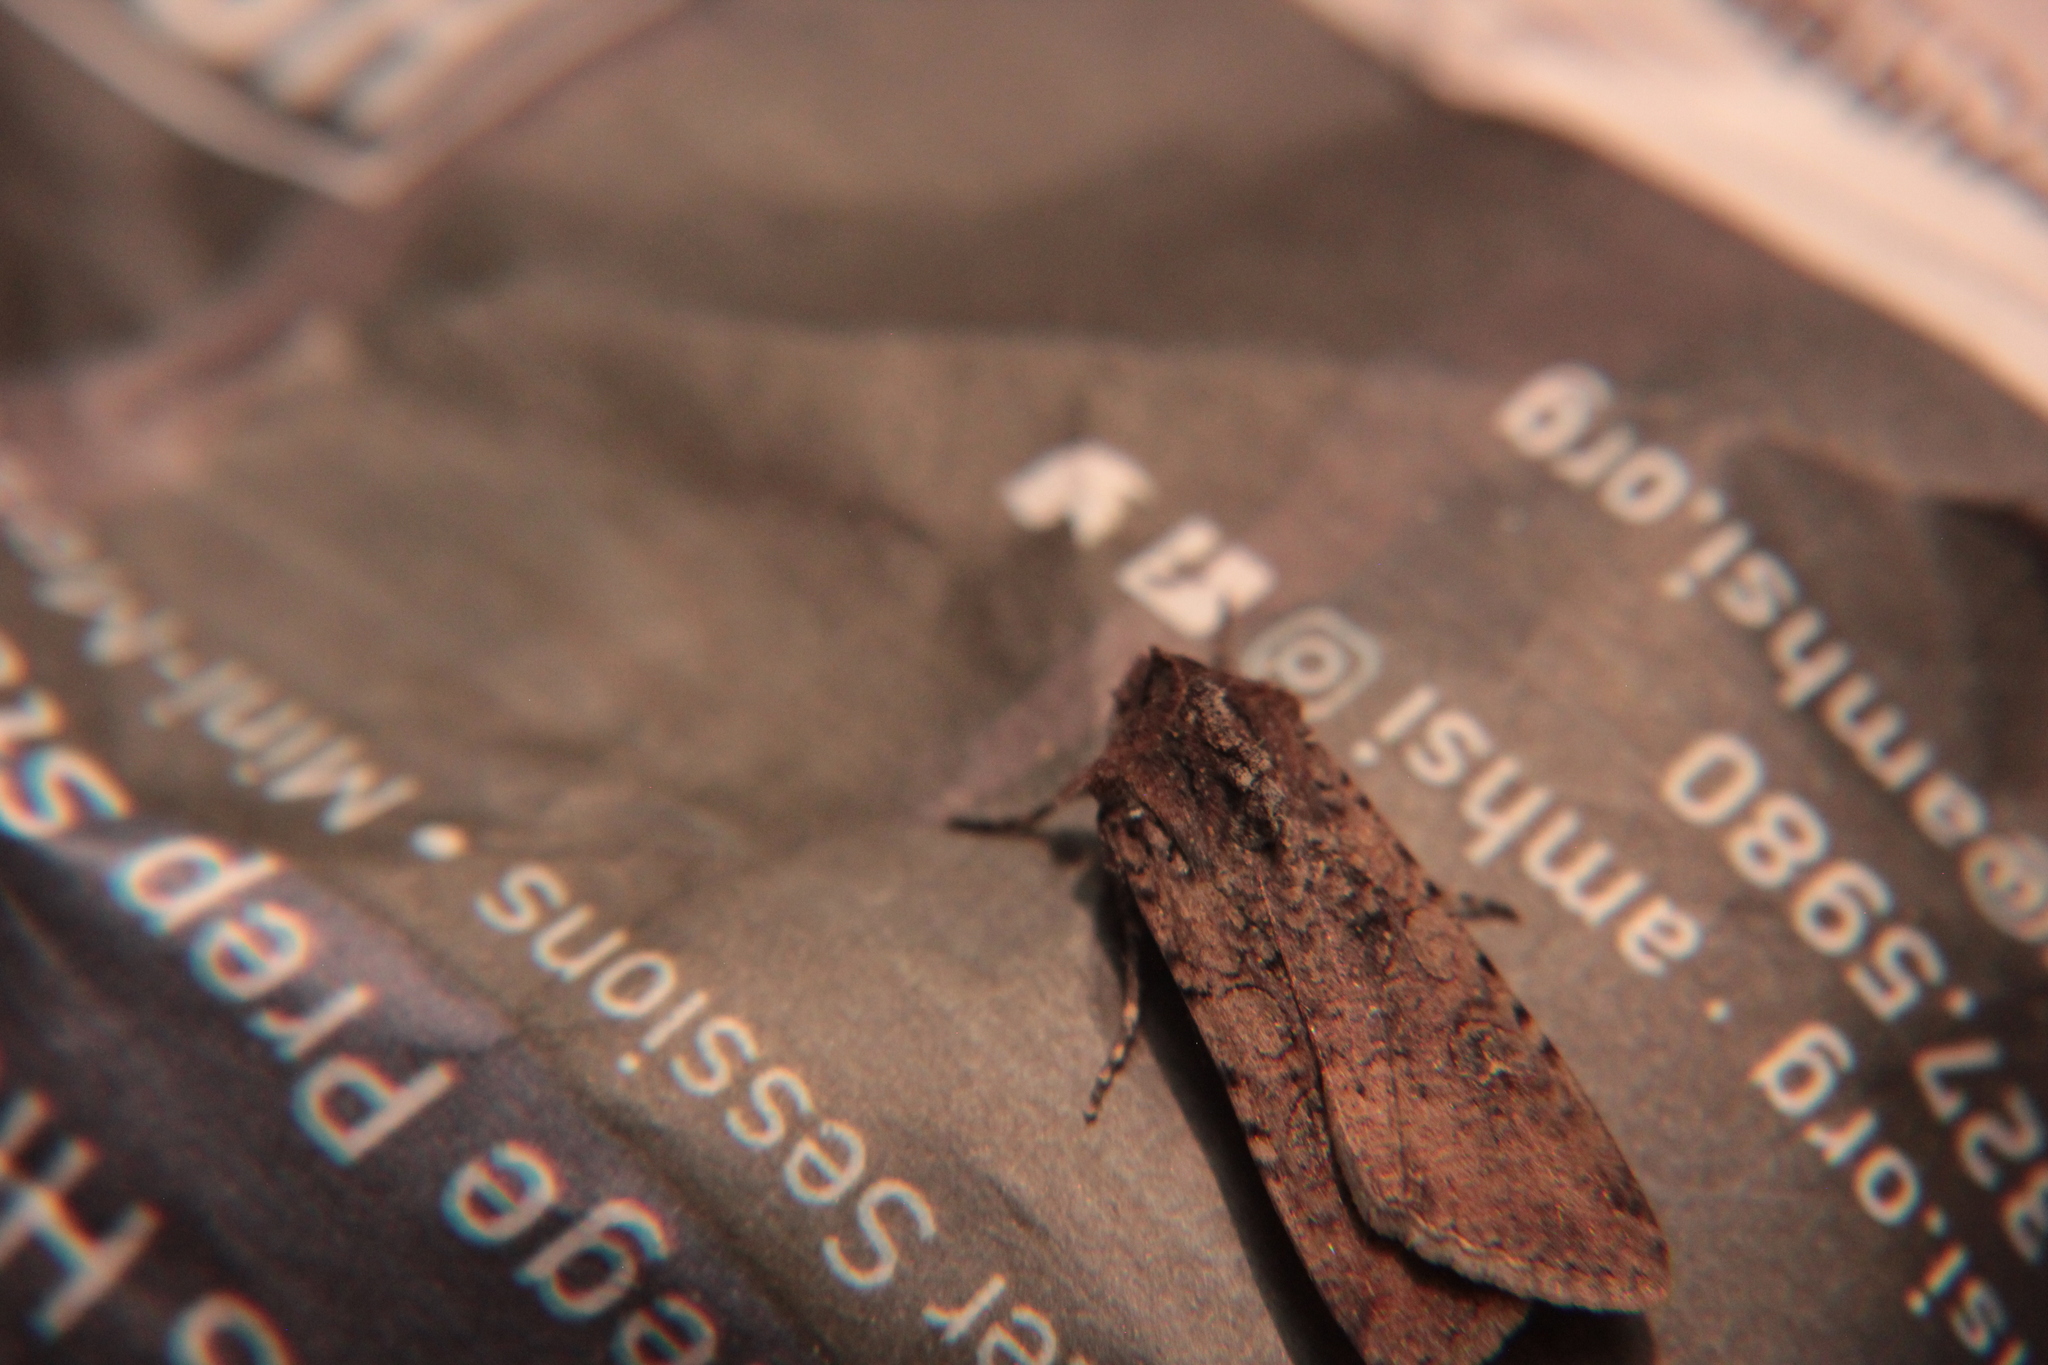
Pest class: cutworms